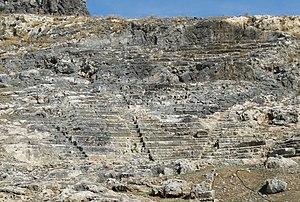
Le theatre antique à Lindos, Rhodes, Grèce